John Crawford (engineer)

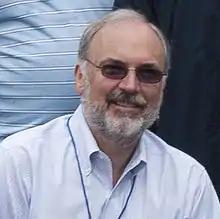
John Crawford in 2011

John H. Crawford (born February 2, 1953) is an American computer engineer.